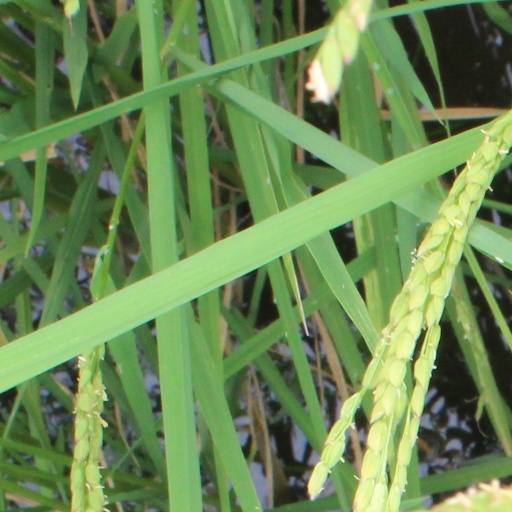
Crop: rice